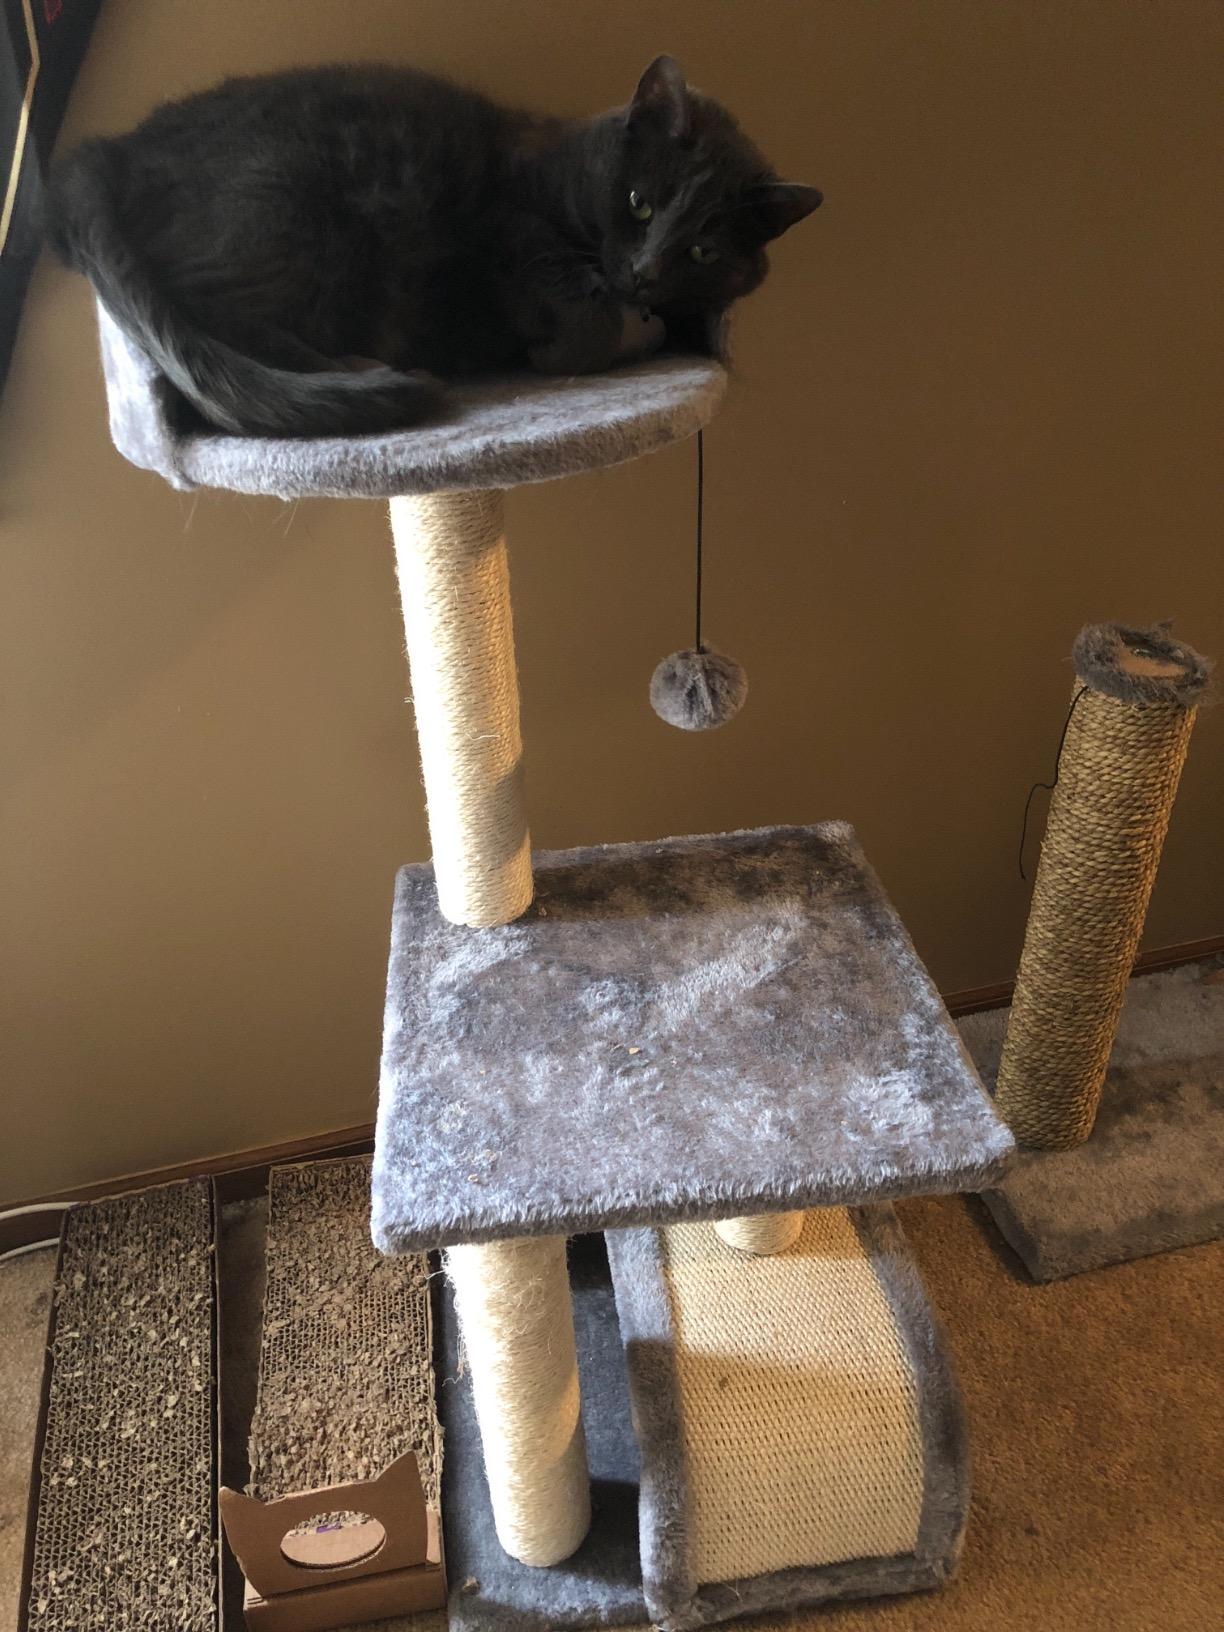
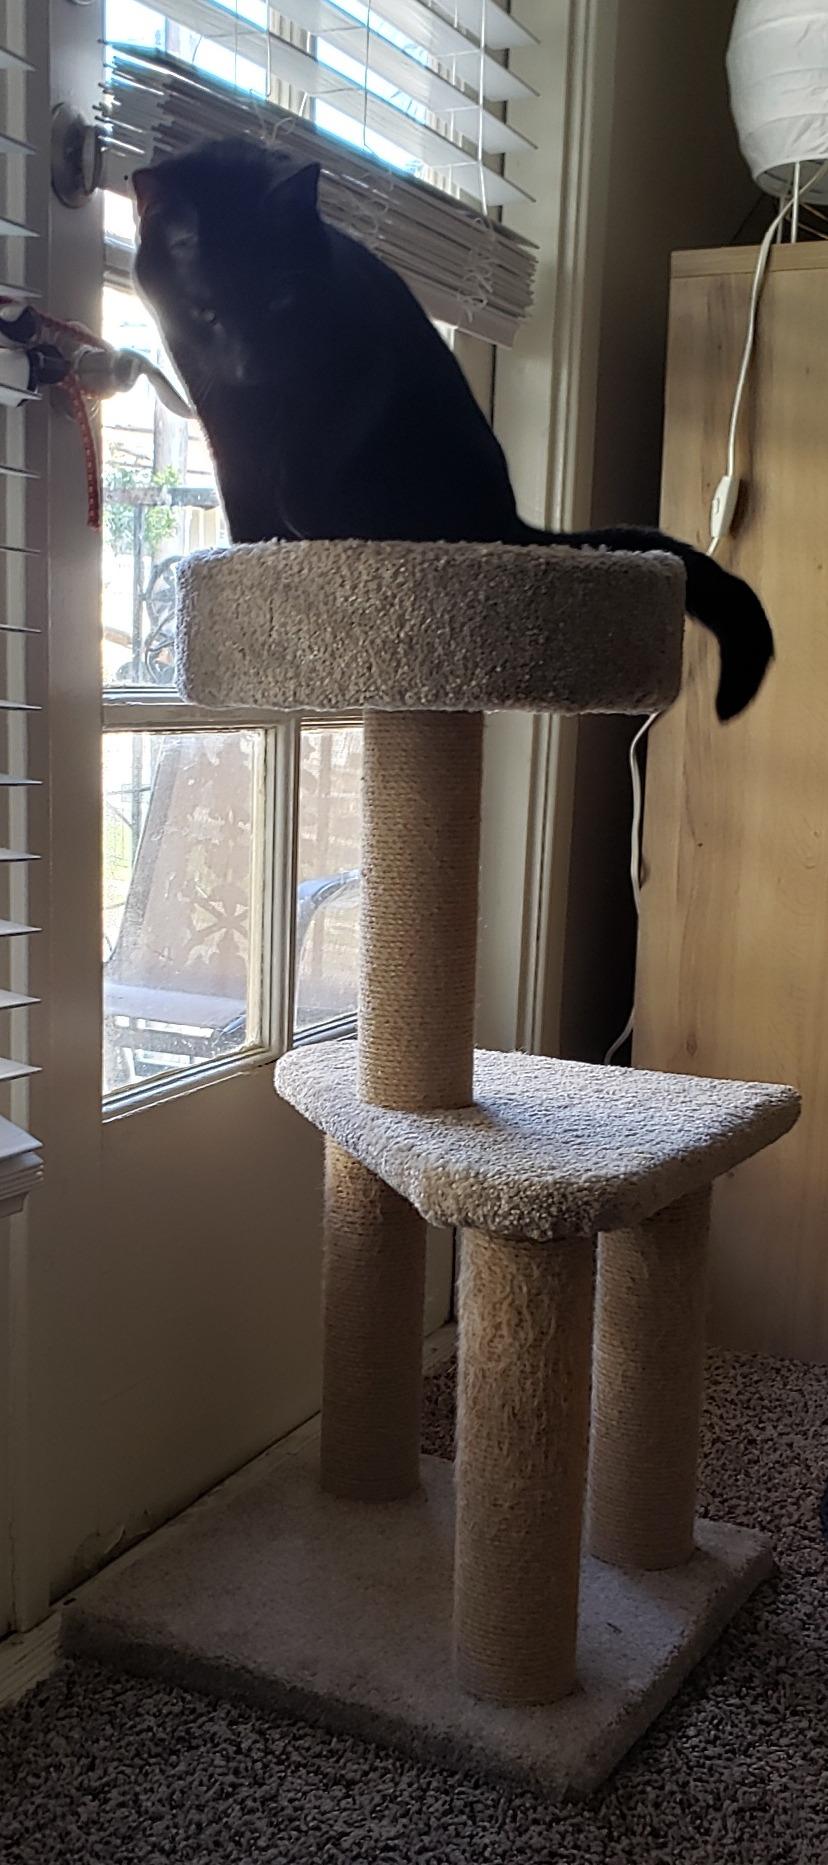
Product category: items_cat tree
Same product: no